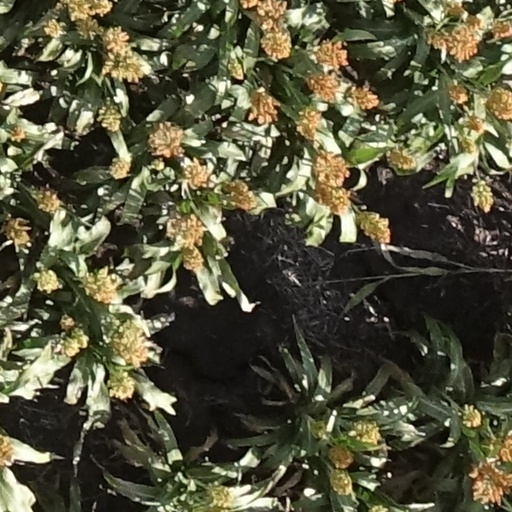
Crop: sorghum